Tsuzuki-ku, Yokohama

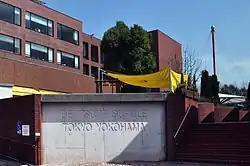
German School Tokyo Yokohama

Kanagawa Prefectural Board of Education operates public high schools. Public high schools: